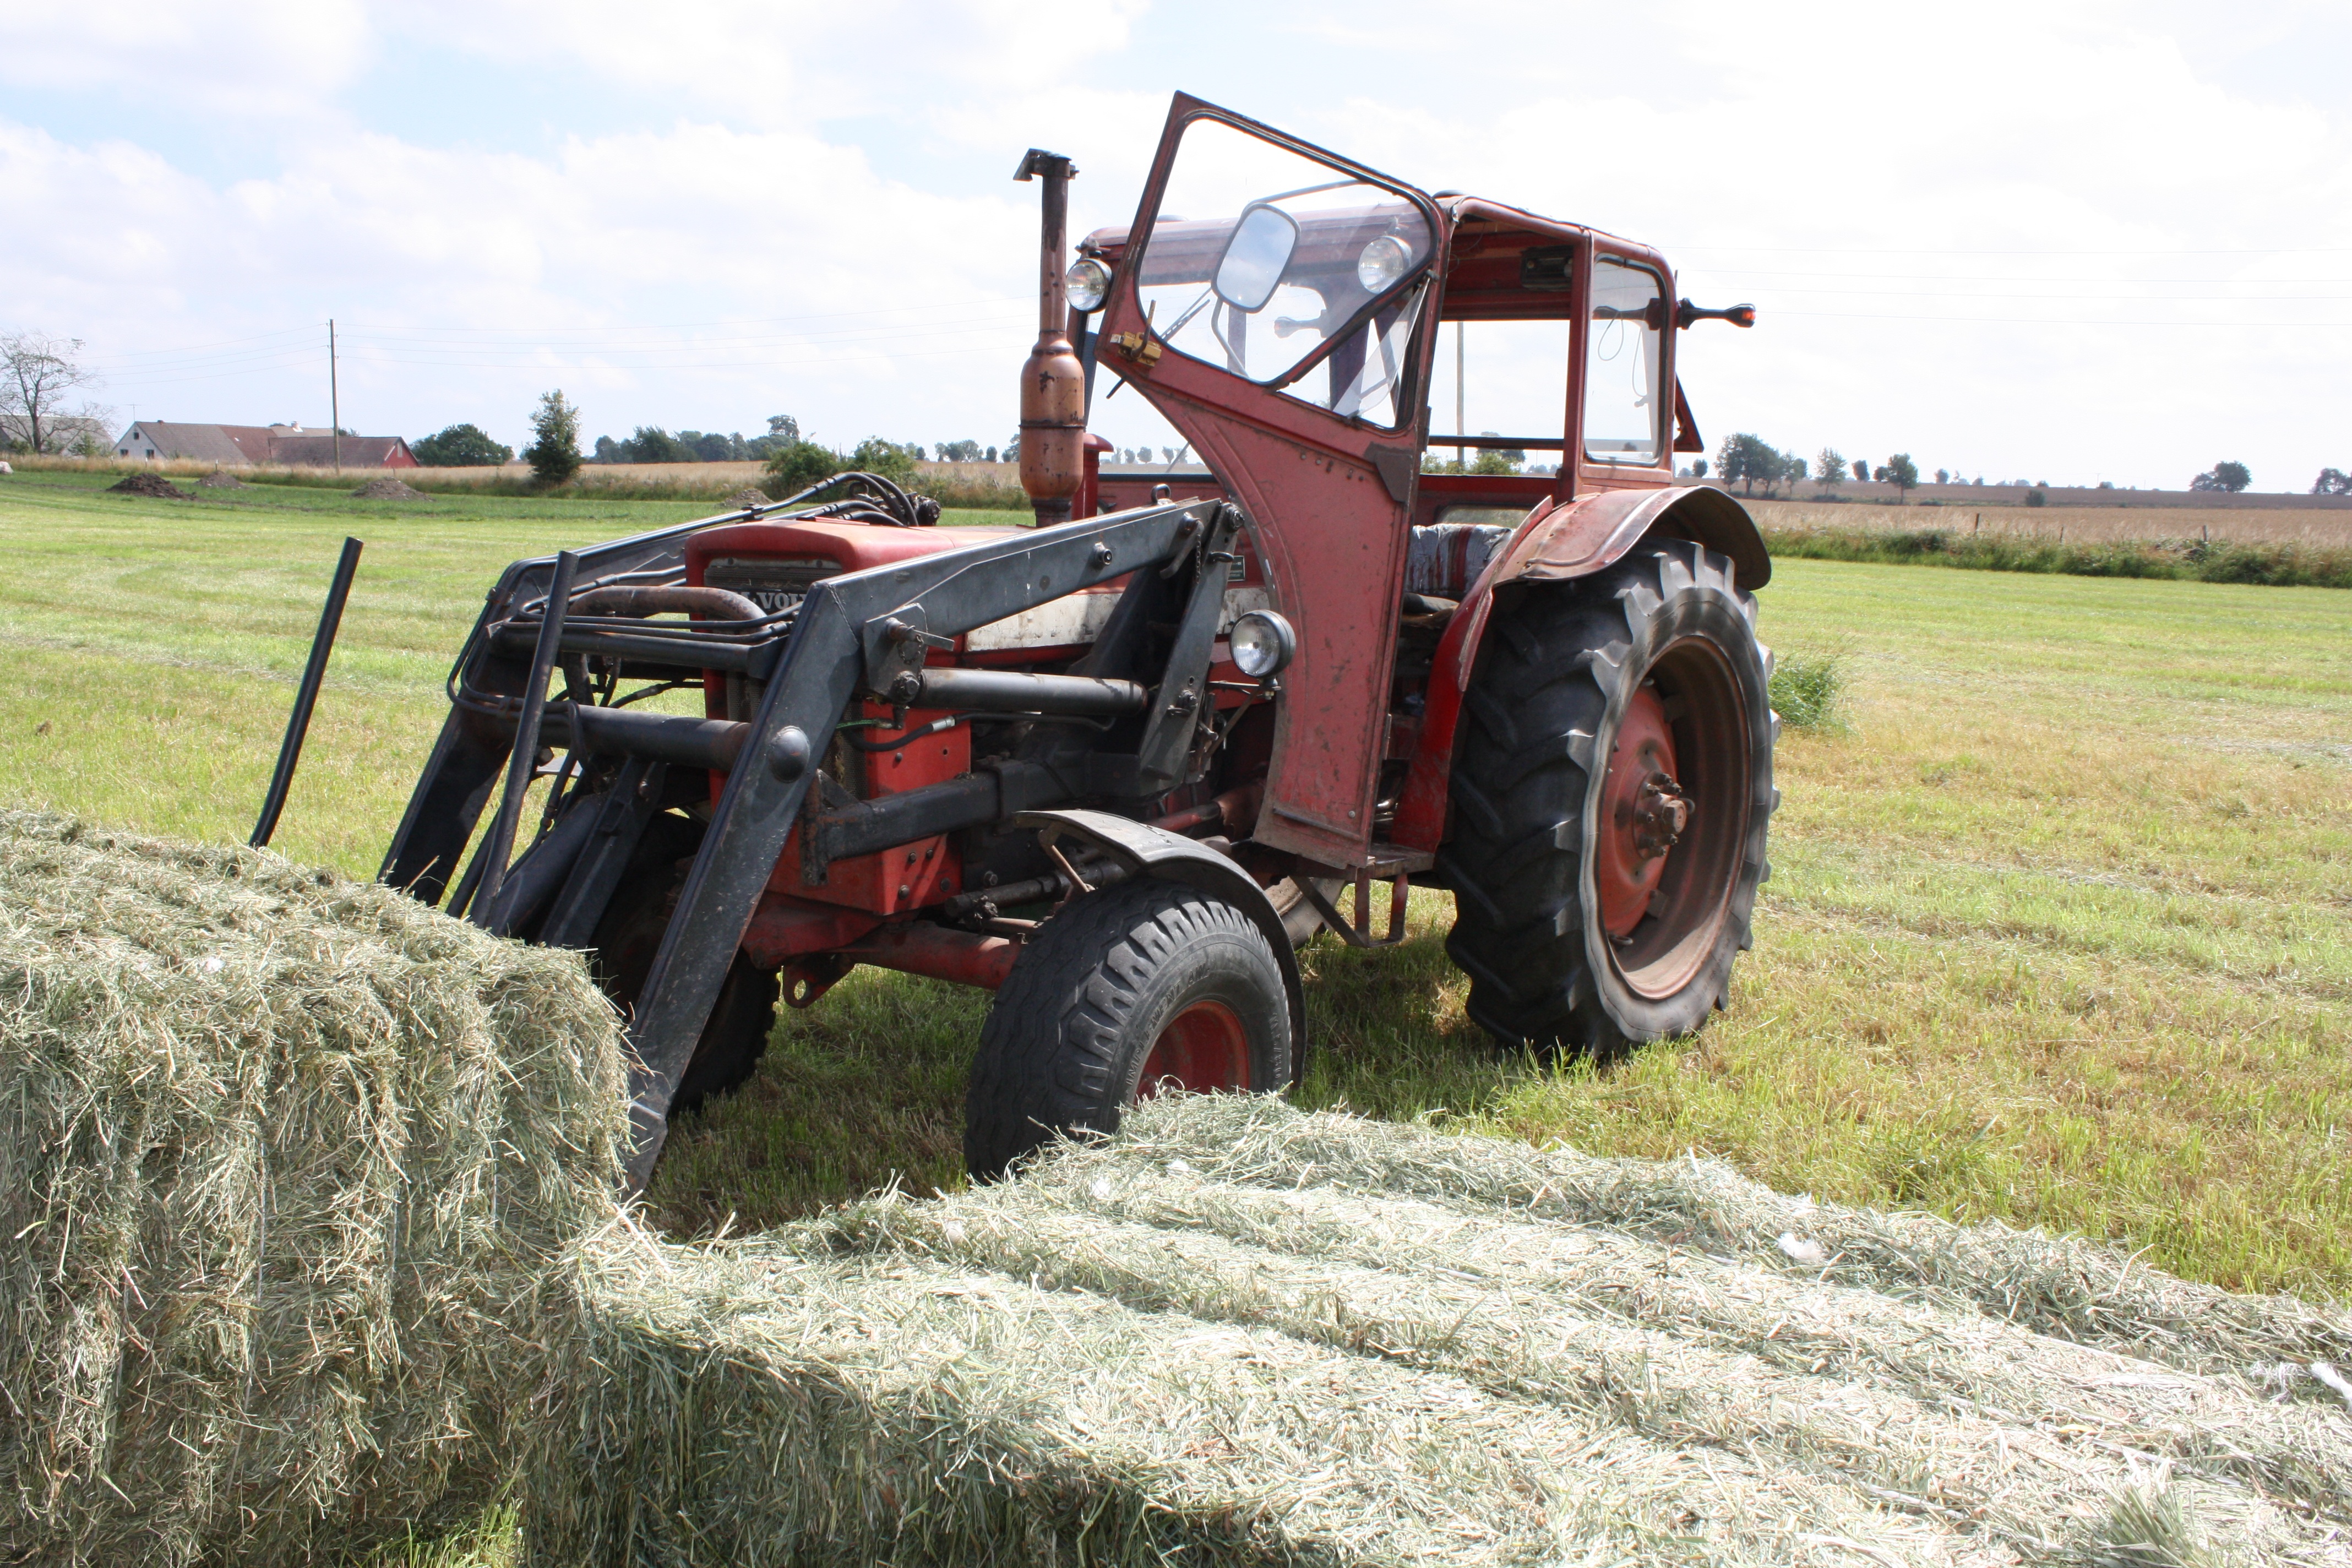
tractor, field, summer, red, harvest, vehicle, machine, agriculture, plough, agricultural machinery, land vehicle